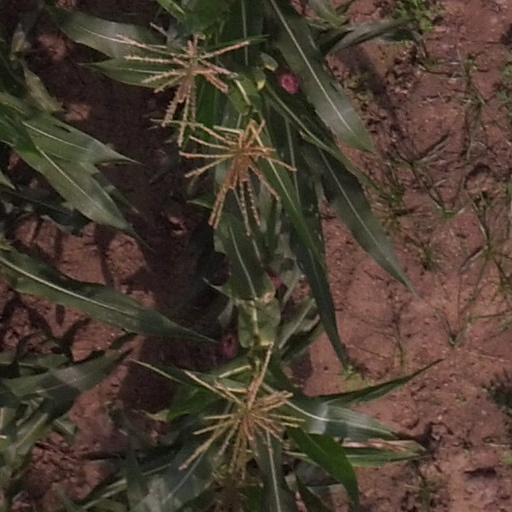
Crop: maize; corn